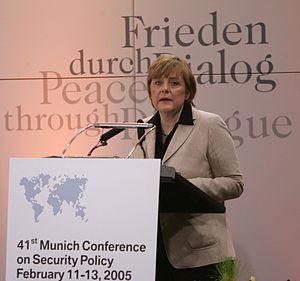
Angela Merkel [ˈaŋɡela ˈmɛʁkl], née Kasner le 17 juillet 1954 à Hambourg, est une femme d'État allemande. Membre de l'Union chrétienne-démocrate, elle est chancelière fédérale depuis le 22 novembre 2005.